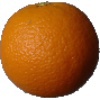
Label: orange